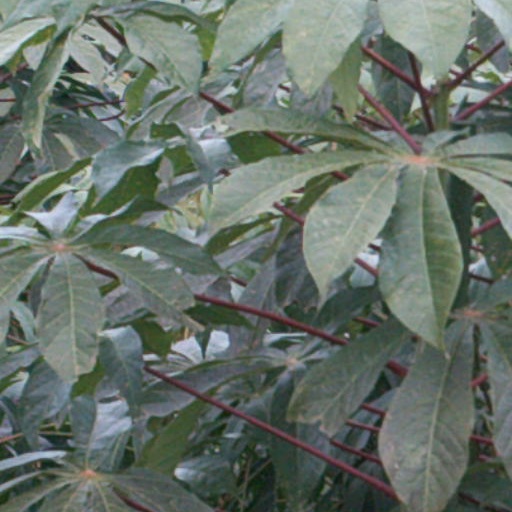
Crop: cassava